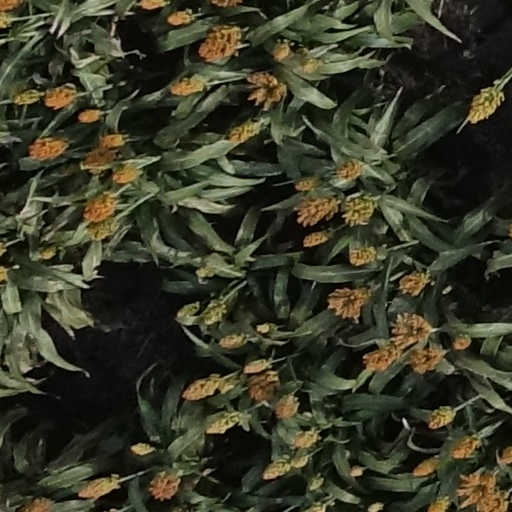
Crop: sorghum